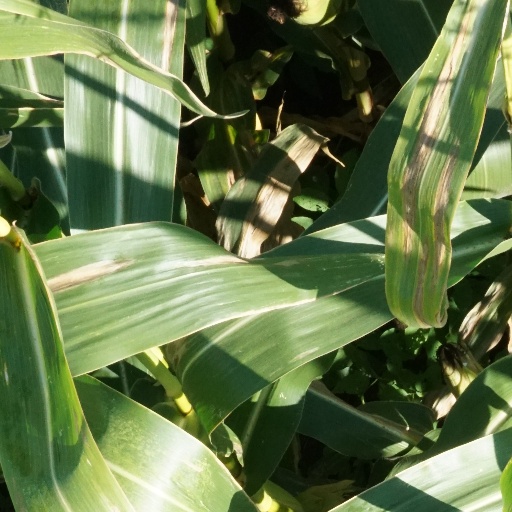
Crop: maize; corn